Long March 3

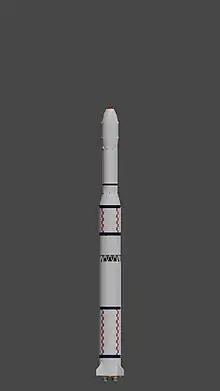
Rendering of Long March 3

The Long March 3, also known as the Changzheng 3, CZ-3 and LM-3, was a Chinese orbital carrier rocket design. They were all launched from Launch Area 3 at the Xichang Satellite Launch Center. It was a three-stage rocket, and was mostly used to place DFH-2-class communications satellites into geosynchronous transfer orbits. It was complemented and later replaced by the more powerful Long March 3A, which has an improved third stage.